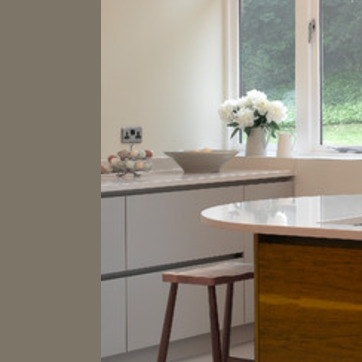
Material: polishedstone